Land War

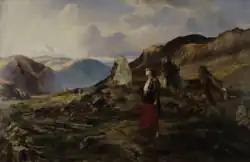
"Evicted" (1890) by Lady Butler depicts a woman standing by her destroyed cottage shortly after an eviction near Glendalough, County Wicklow

Preceded by economic difficulties due to droughts in 1884 and 1887 as well as industrial depression in England causing shrinking markets, the 1886–1891 Plan of Campaign was a more focused version of agitation and rent strikes. Tenants on an estate would meet and decide on what was a fair rent to pay their landlord, even though rents had already been judicially fixed by the 1885 act. They would offer to pay the lower rent, and if it was refused, would instead pay it to the Plan of Campaign fund. These rent strikes targeted the most heavily indebted and financially insecure landlords, who faced a choice between immediate bankruptcy and accepting a lower income. Lord Clanricarde had evicted many tenants and became the main target. Given the extended franchise allowed in 1884, the IPP had to gain credibility with the larger number of new voters, choosing the most numerous Irish group: the low-to-middle-income rural electorate. Most IPP members were Catholic, and appealed to Rome for moral support. So did the government, and the Vatican issued a Papal Rescript followed by an encyclical ""Saepe Nos"" in 1888, condemning the activities of the Land League, particularly boycotting. "Saepe Nos" also claimed to extend and clarify an earlier similar ruling by the Sacred Congregation for Propaganda.